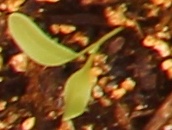
Label: Sugar beet